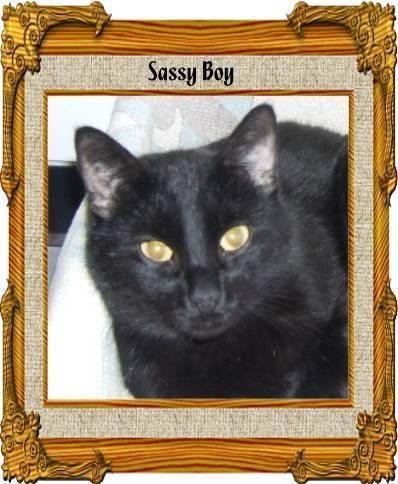
cat